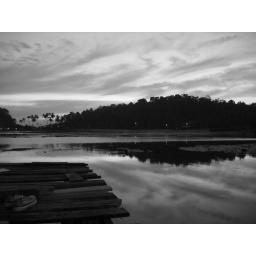
Sunset in black & white